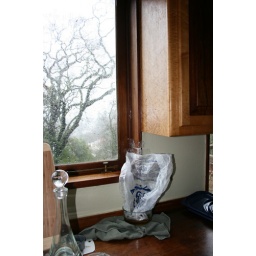
by using the tape, I diverted the drips down the side of the sill into the bag and then into the glass bowl